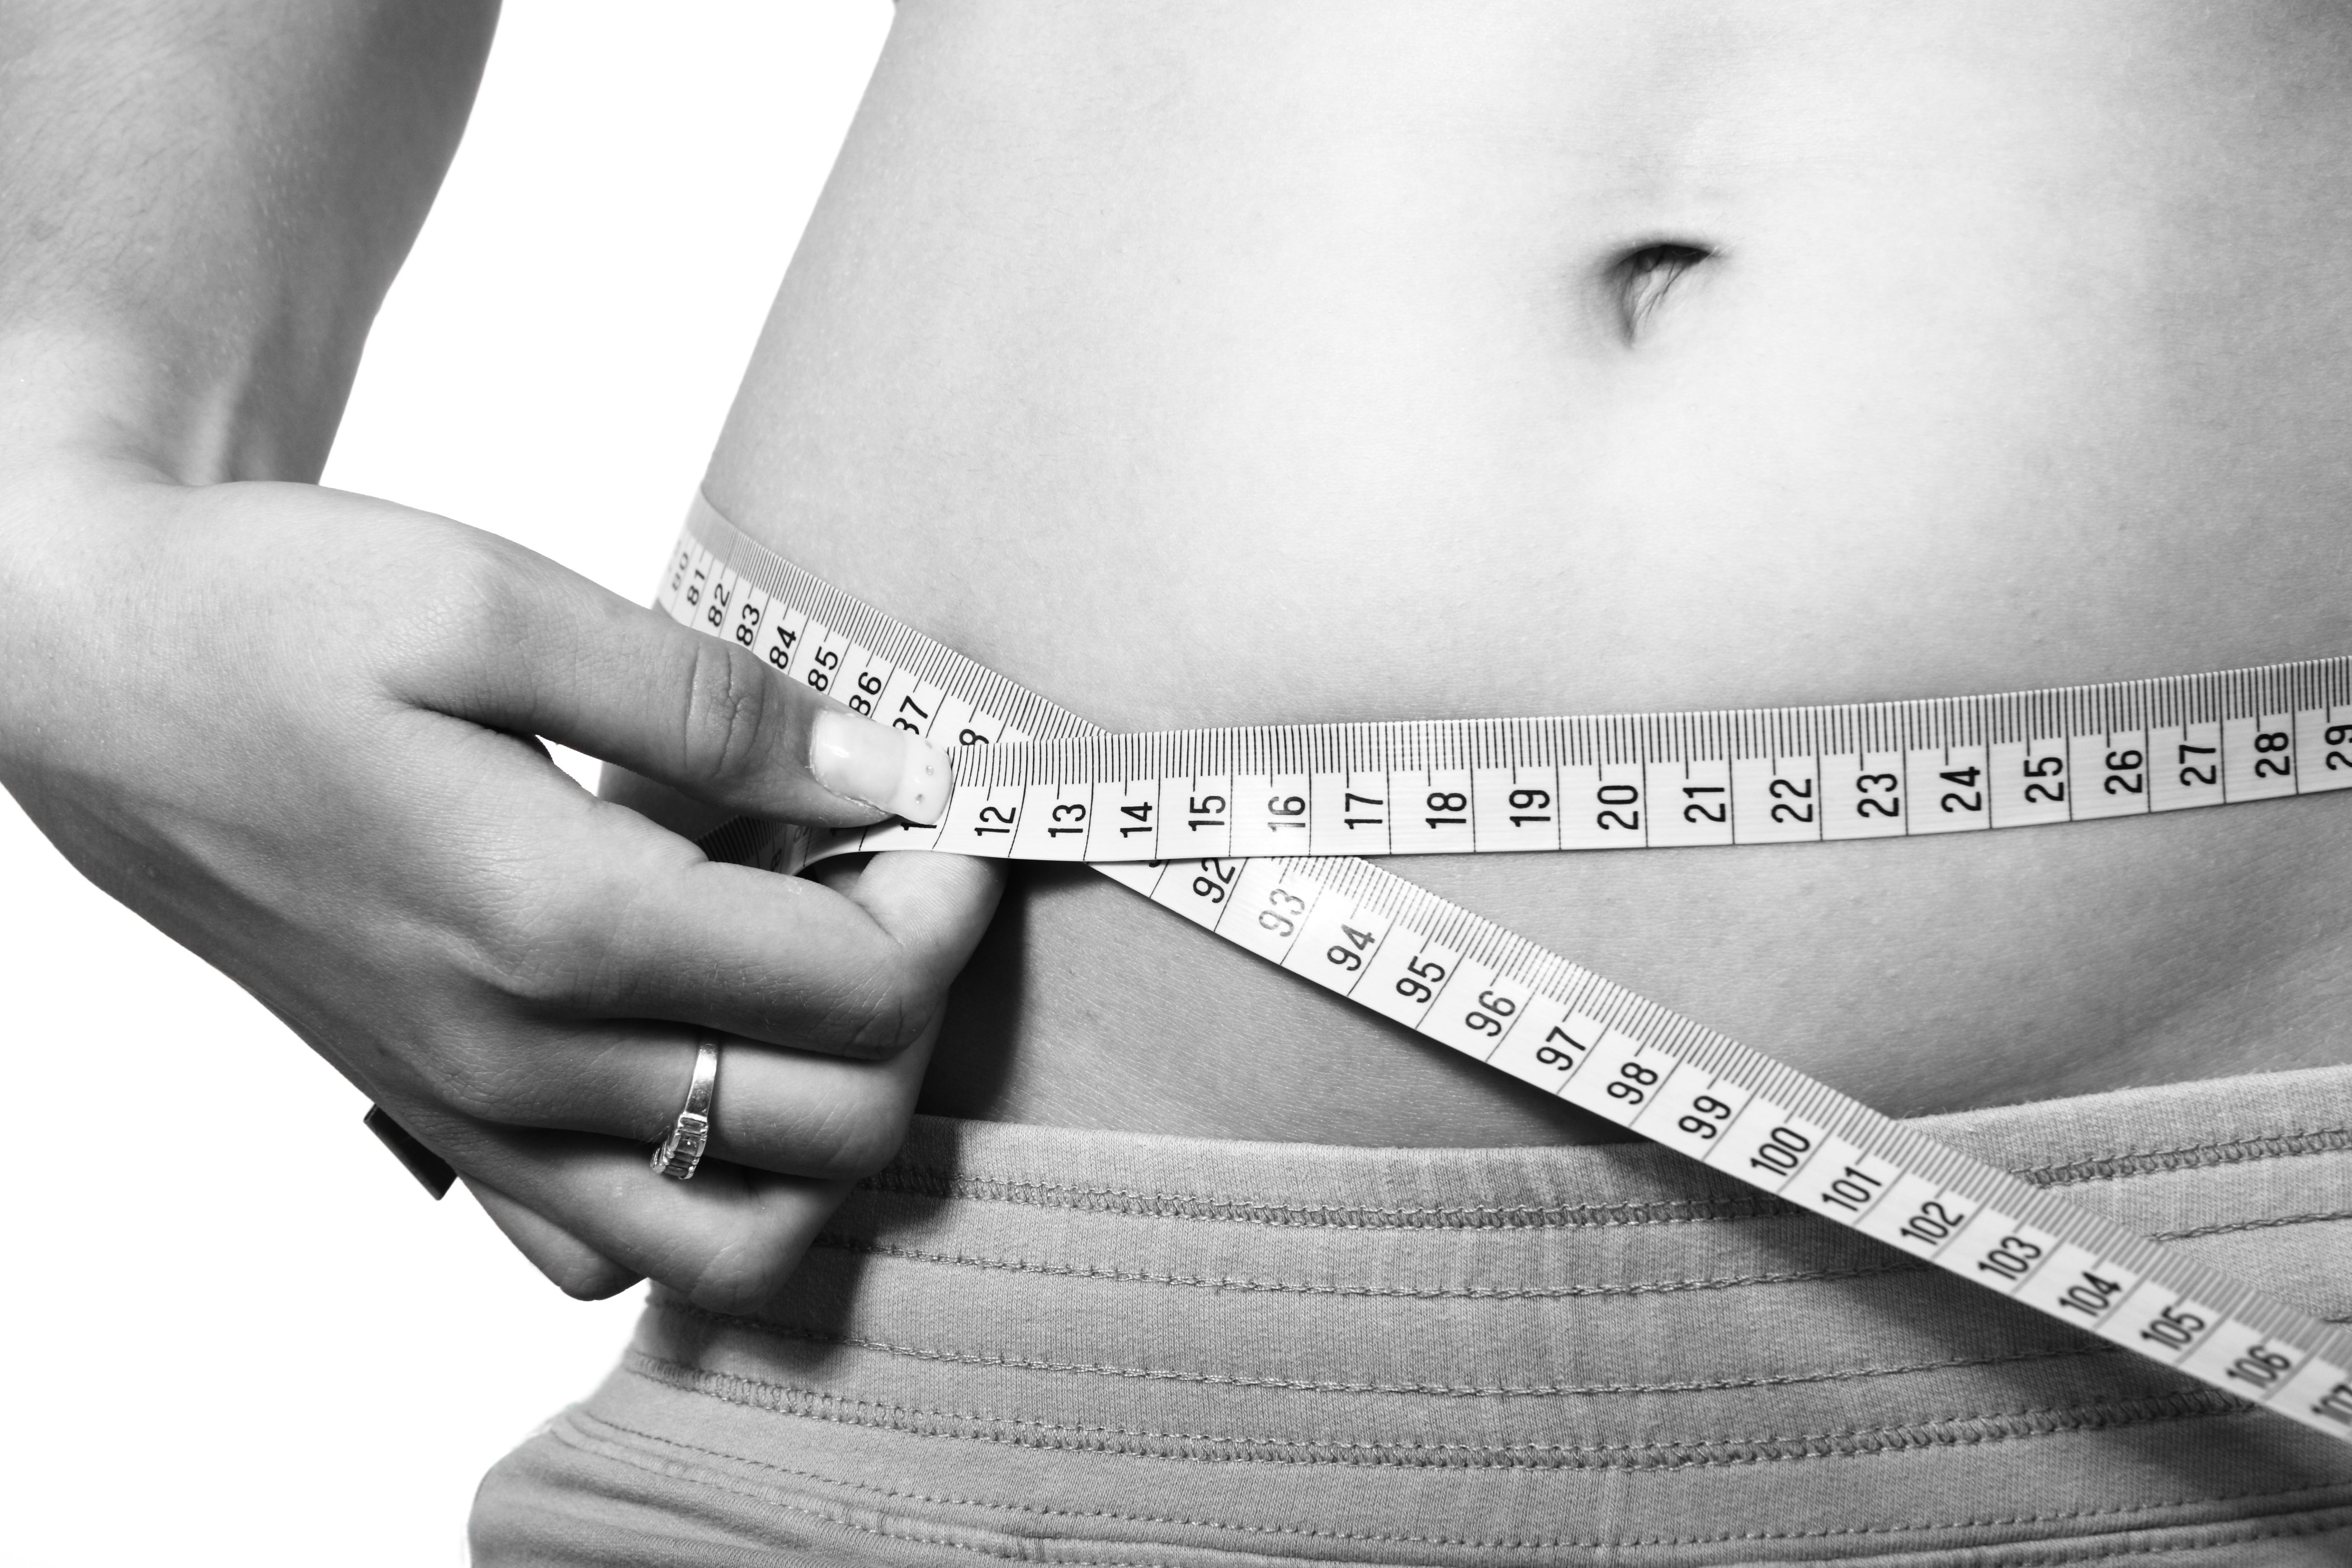
hand, black and white, girl, woman, trunk, female, measure, exercise, weight, monochrome, arm, health, fitness, chest, close up, human body, calories, fat, belly, tape, organ, lean, body, fit, shape, slim, waist, hips, loss, diet, abdomen, sense, monochrome photography